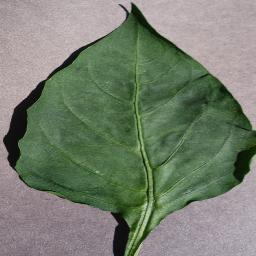
Label: Pepper,_bell___healthy